Tero Tiitu

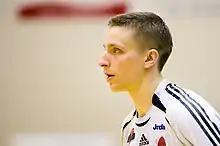
Tiitu in 2008

Tero Tiitu (born April 23, 1982) is a Finnish floorball player currently playing for EräViikingit of the F-liiga.